Container deposit schemes in Australia

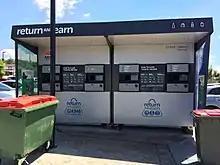
A Return and Earn reverse vending machine, December 2017.

In the 1960s and 1970s Sydney had a bottle return scheme whereby retailers returned bottles to the manufacturer for refunds. If the retailer supported it, members of the general public could return bottles to the point of sale for refunds.